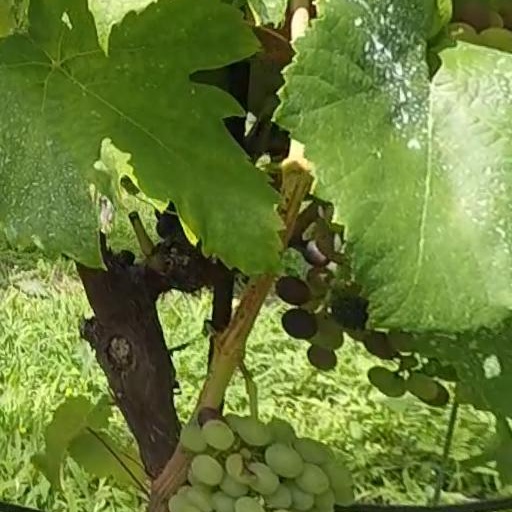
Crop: grape